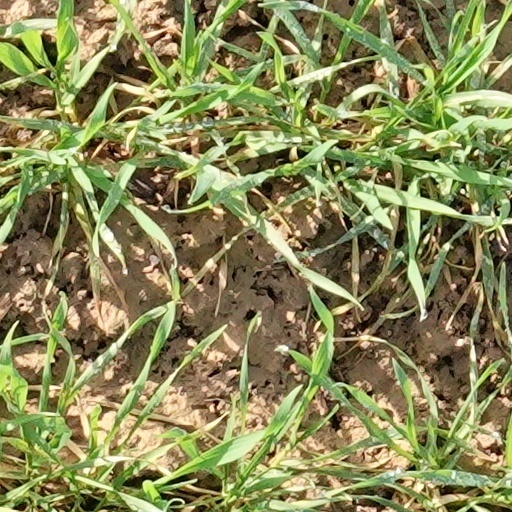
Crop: wheat